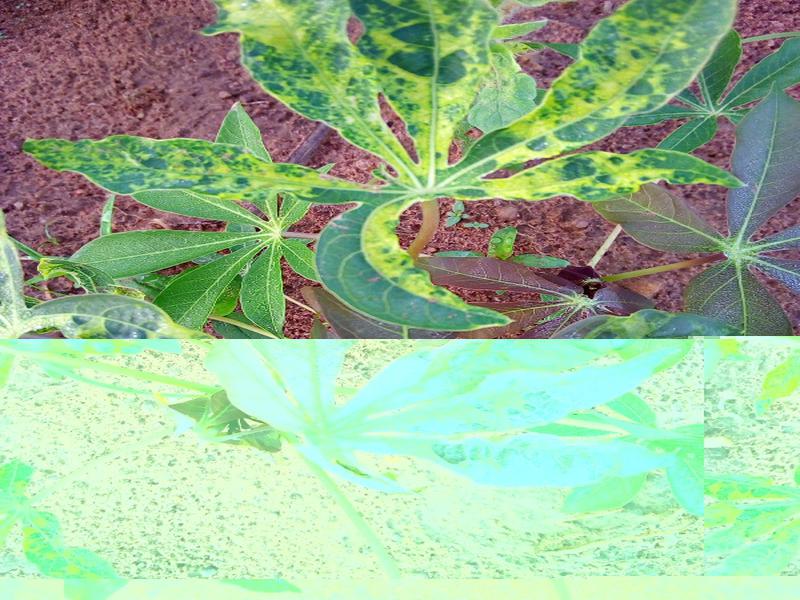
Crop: cassava
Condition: mosaic_disease